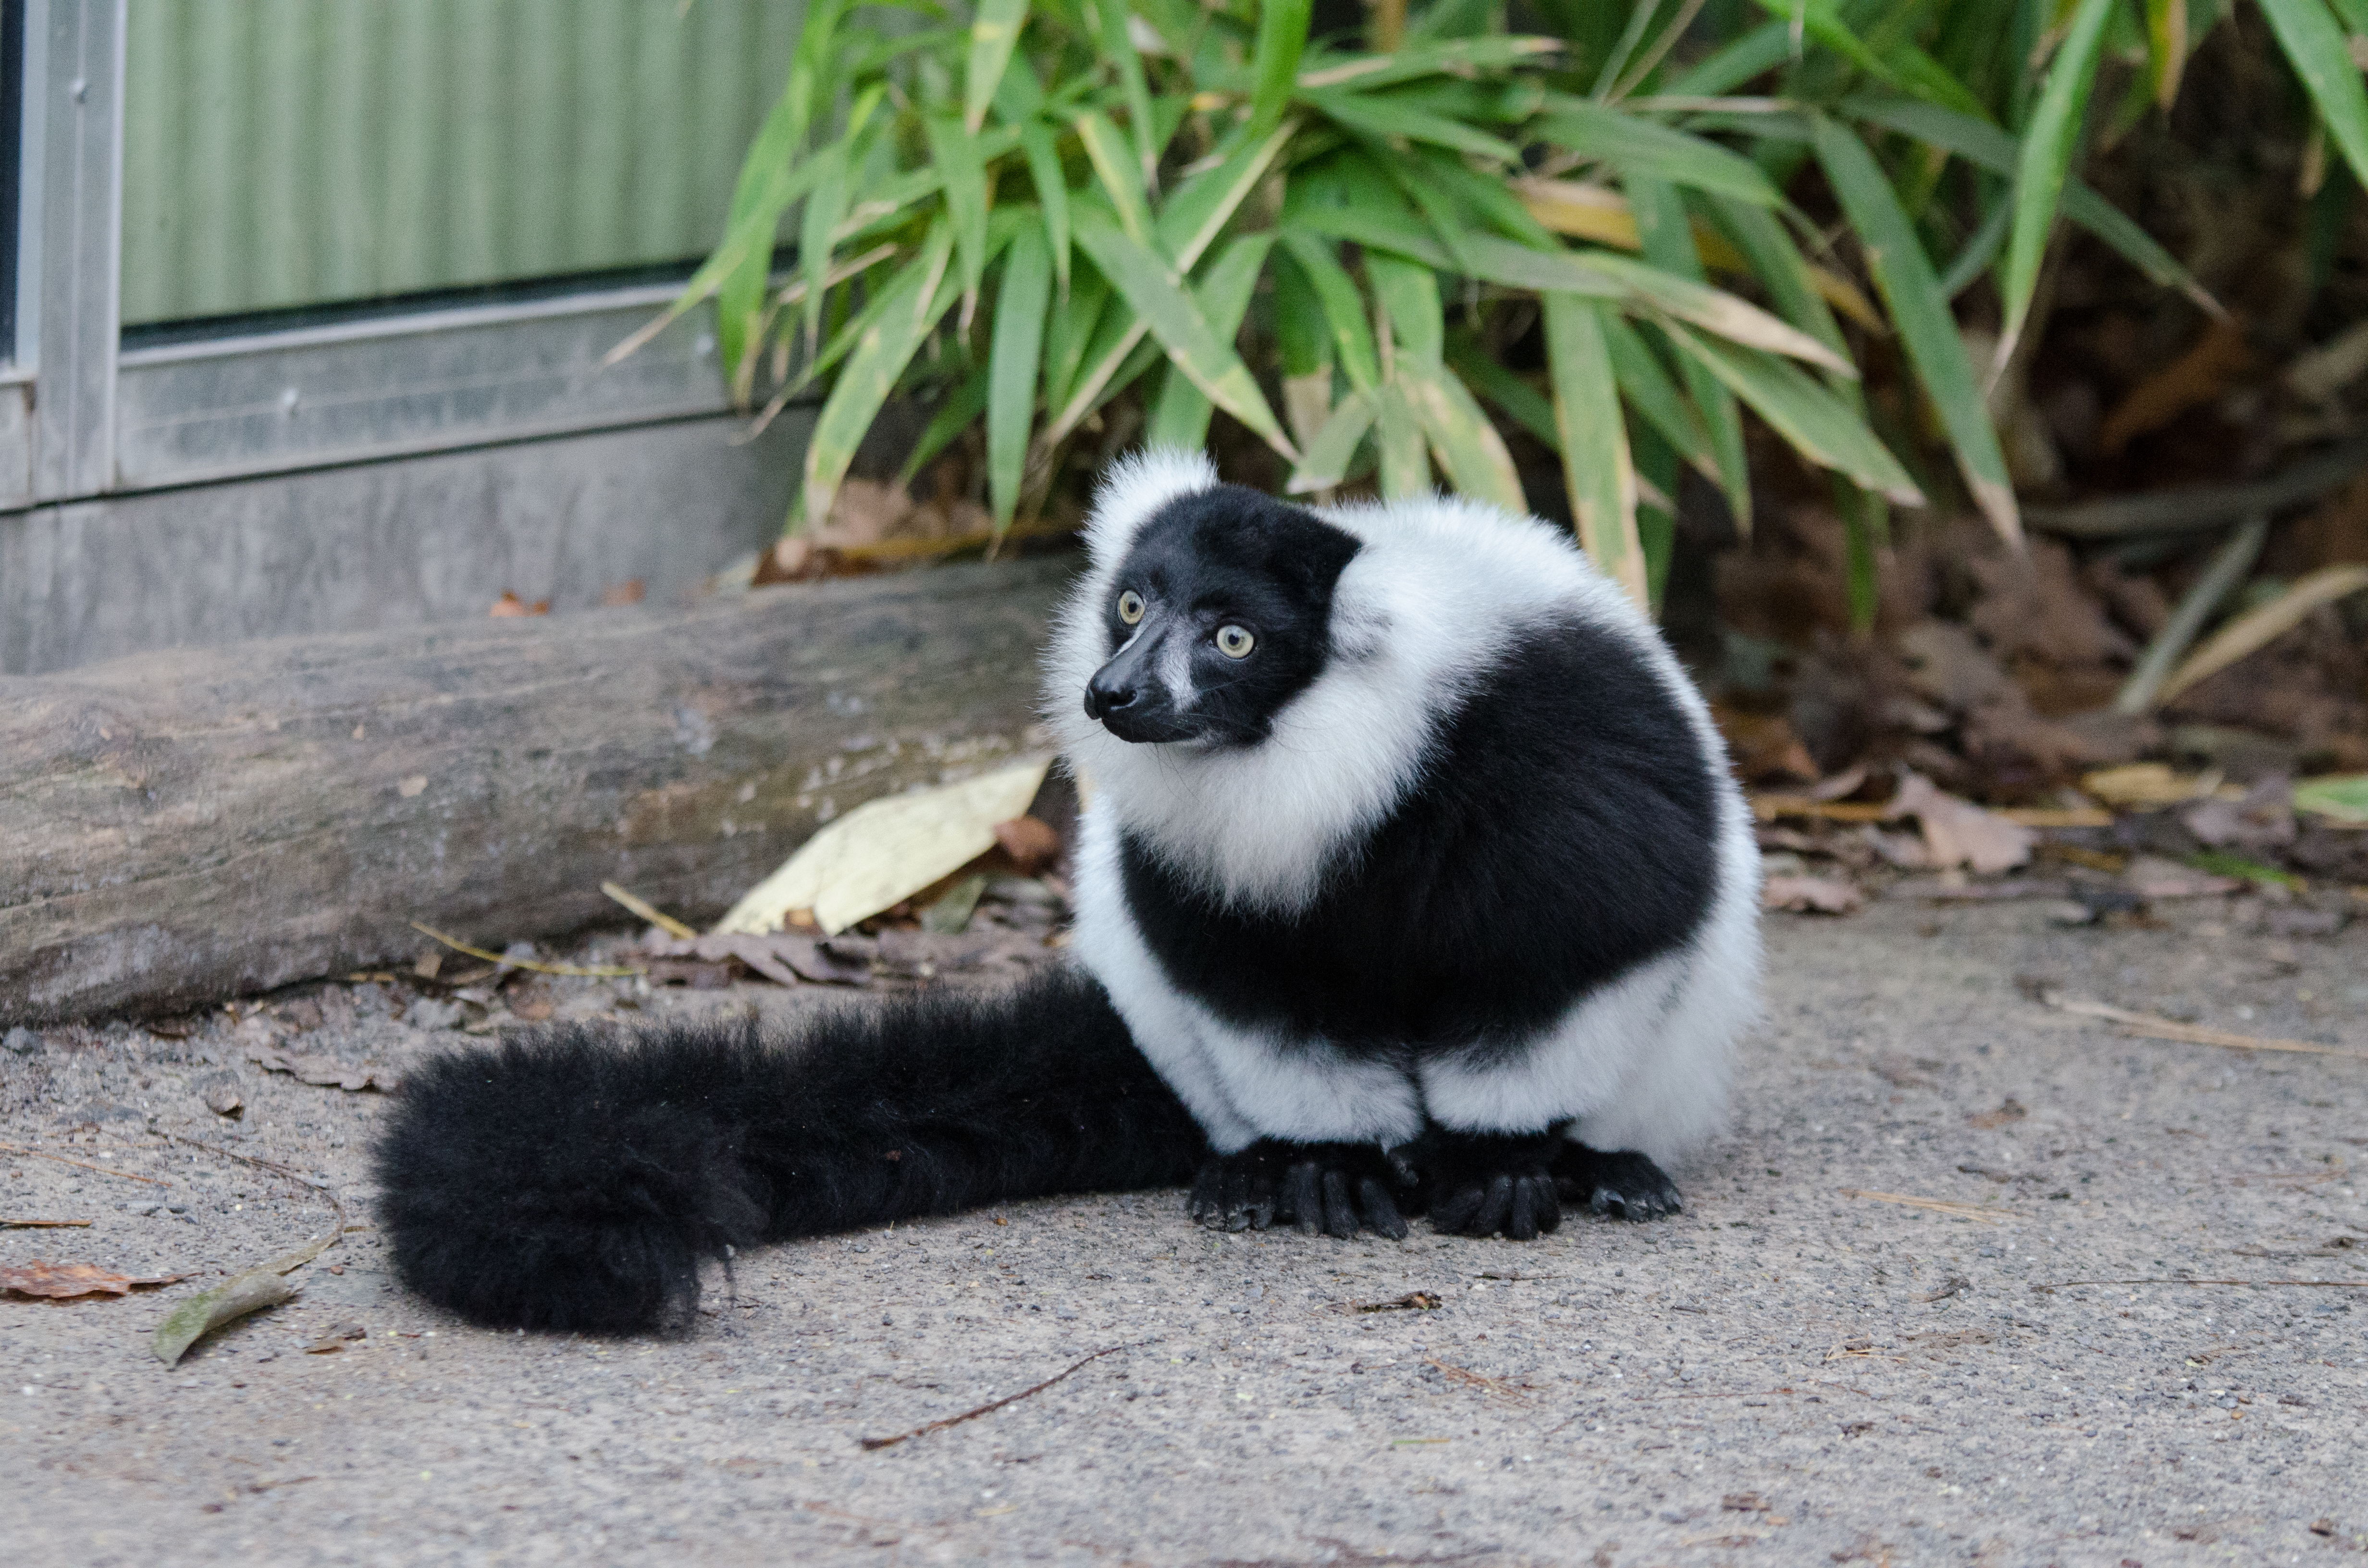
bokeh, wildlife, zoo, mammal, fauna, primate, endangered, madagascar, vertebrate, germany, lemur, lemurs, critically, d7000, skunk